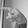
ASL letter: P